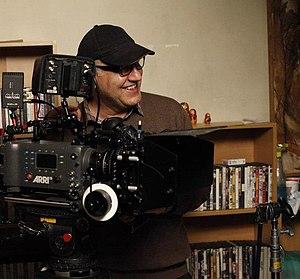
Shahpour Shahbazi est un réalisateur, scénariste et auteur iranien.